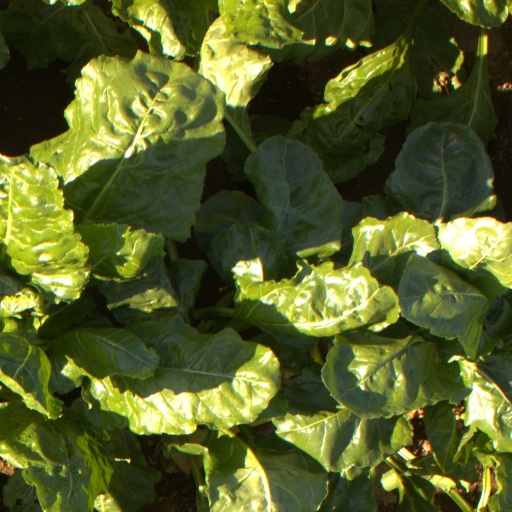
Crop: sugar beet